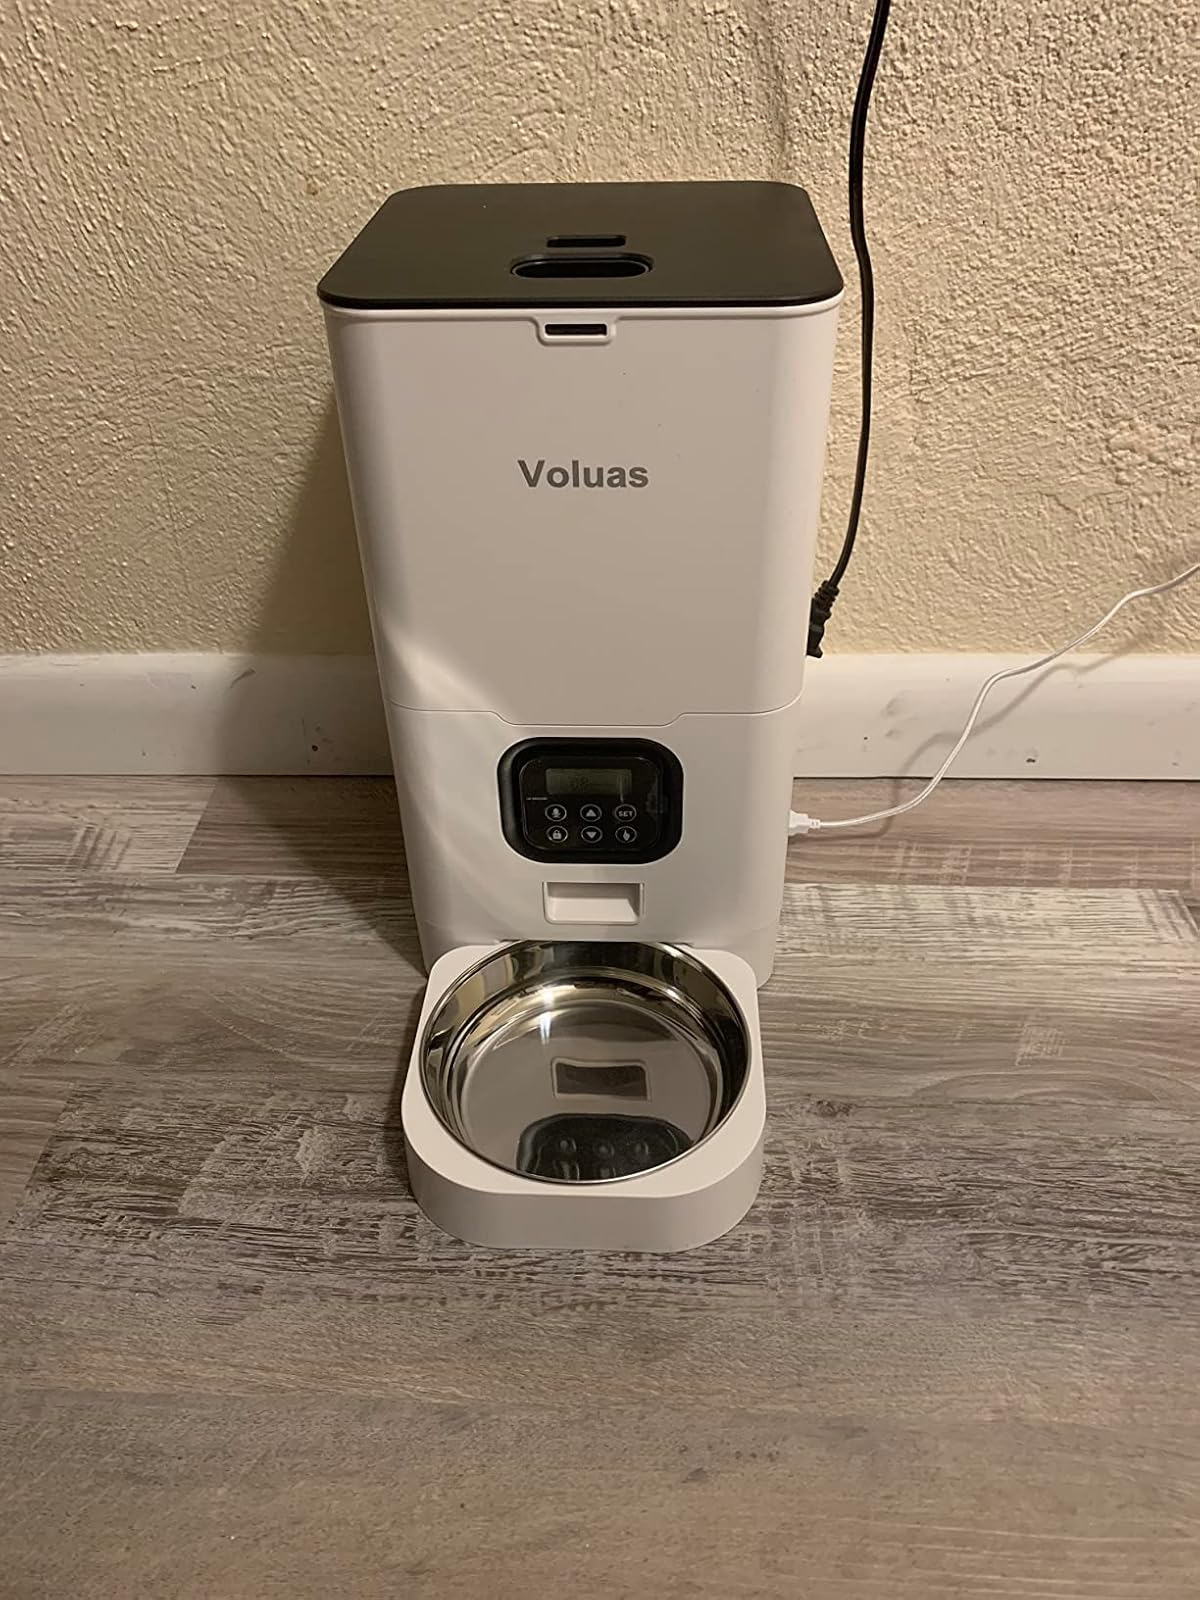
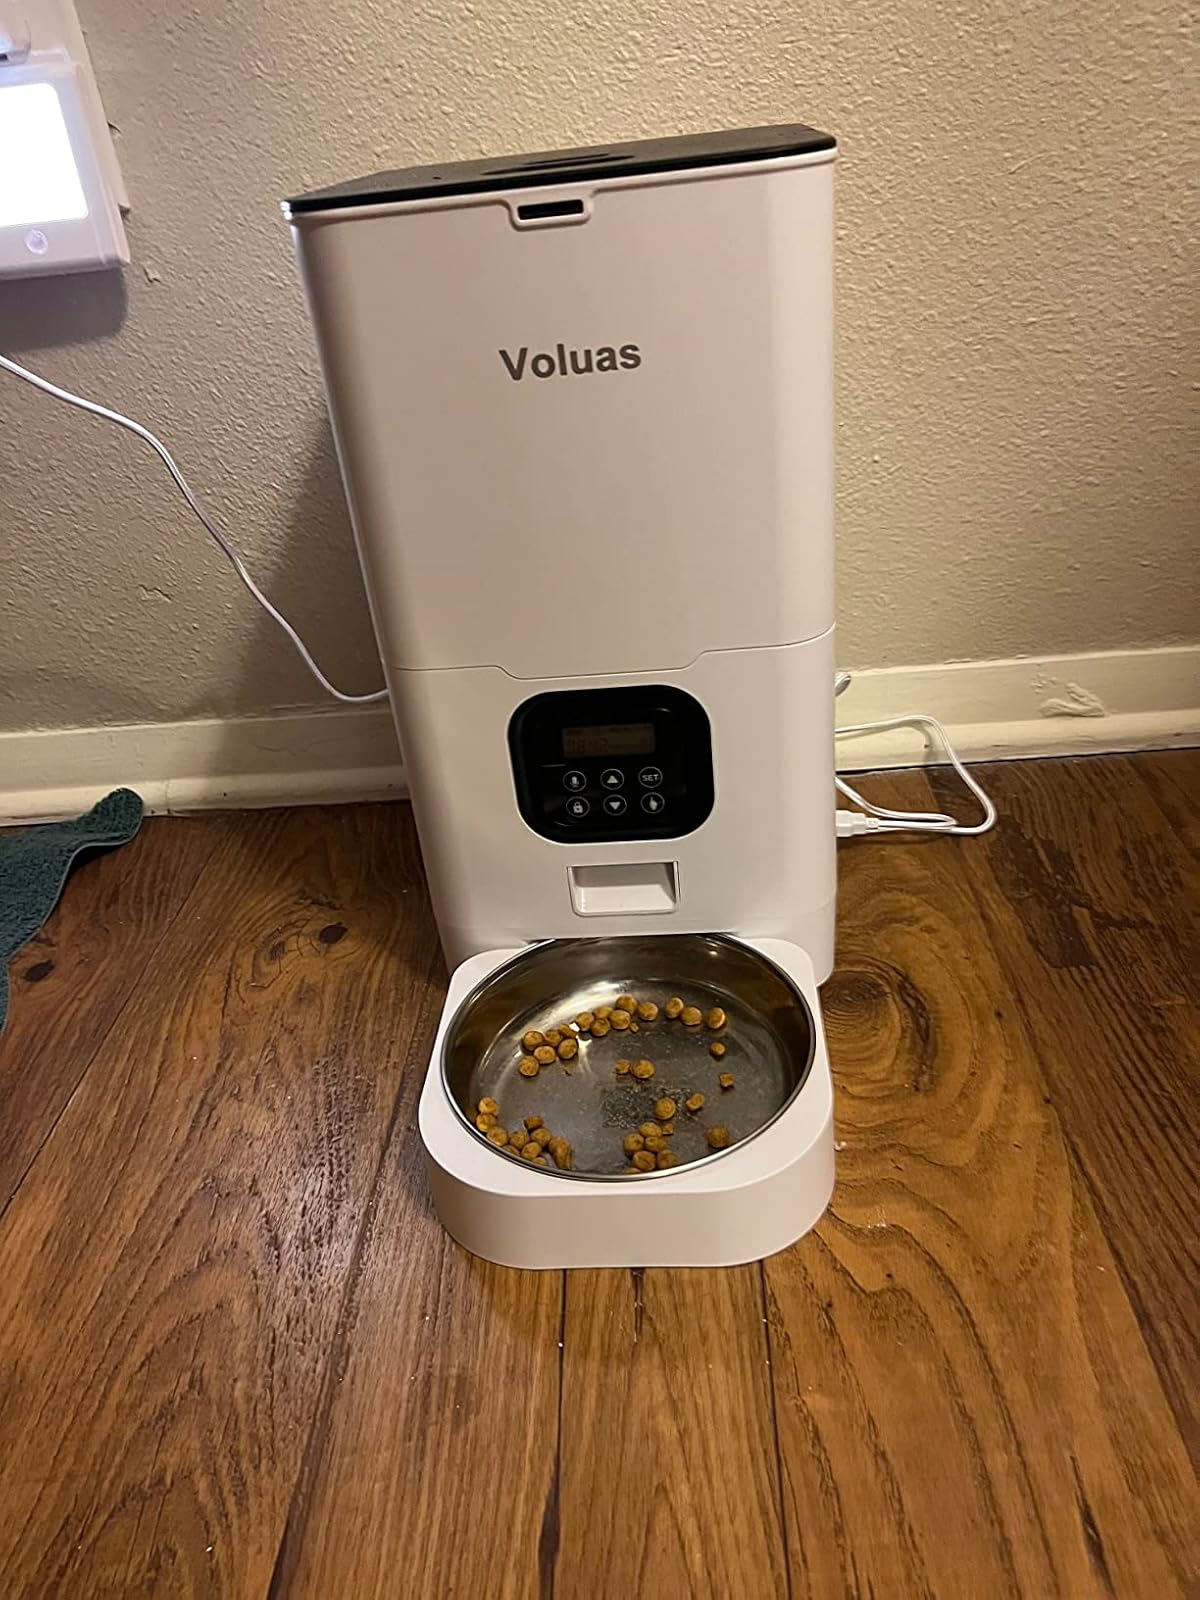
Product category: items_feeder
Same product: yes